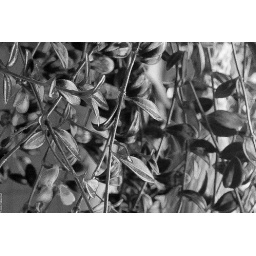
Green plant in black &amp;amp; white